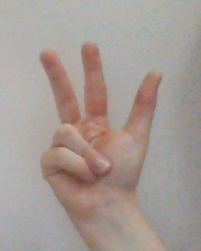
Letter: al